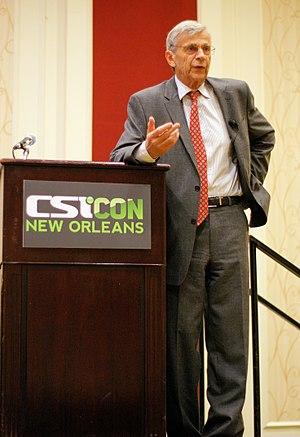
William Bruce Davis, né le 13 janvier 1938 à Toronto, est un acteur canadien. Après des débuts comme acteur, il devient directeur artistique pour le théâtre dans les années 1960 et 1970. Renouant avec le métier d'acteur dans les années 1980 tout en créant sa propre école d'art dramatique à Vancouver, il acquiert la célébrité avec son rôle de l'homme à la cigarette dans la série télévisée X-Files et apparaît par la suite dans plusieurs films et séries de science-fiction ou fantastiques.